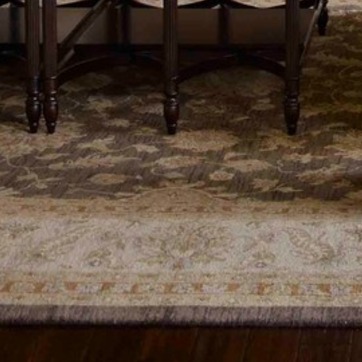
Material: carpet